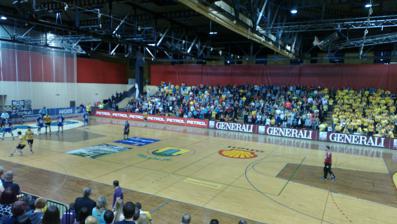
Building: Red Hall (Slovenia)
Country: Slovenia
Year built: 1975
Sports facility arena in Velenje, Slovenia This article is about Velenje, Slovenia. For other uses, see Red hall . Red Hall Red Hall in 2013 Location Velenje , Slovenia Owner City Municipality of Velenje Operator Športno rekreacijski zavod Rdeča dvorana Capacity 2,500 Construction Broke ground 24 August 1974 Opened 1975 Renovated 1989, 1994, 1998, 2004 Tenants RK Gorenje Velenje ŽRK Velenje Red Hall ( Slovene : Rdeča dvorana ) is a sports facility arena in Velenje , Slovenia. It is the home arena of handball club Gorenje Velenje . The venue can accommodate 2,500 spectators. History The construction of the venue began on 24 August 1974 and was finished in 1975. The Red Hall had its unofficial opening on 11 October 1975. At first, it was built to host different kinds of fairs, and not sports events. After some modifications to the object, the government of Slovenia established the public company Sports and Recreation Center Red Hall ( Športno rekreacijski zavod Rdeča dvorana ) on 25 May 1992. The venue was renovated a few times in its history, most recently in 2004. Usage Red Hall is a home arena of Gorenje Velenje (men's handball club) and ŽRK Velenje (women's handball club). It was also one of the four venues used for the 2004 European Men's Handball Championship . References